Santa Susanna, Rome

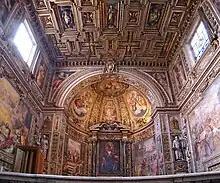
The interior.

The church consists of a single nave, with a circular apse forming two side-chapels. The frescoes of the central nave by Baldassare Croce represent six scenes from the life of Susanna found in the Book of Daniel. The frescoes on the curved side of the apse show Susanna being threatened by Maximian, but defended by the angel of God, and to the right, Susanna refusing to worship the idol Jupiter. Nebbia's frescoes on the dome of the apse depict Susanna flanked on either side by angels with musical instruments. Behind the high altar, the painting depicting the beheading of Susanna is by Tommaso Laureti.